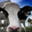
Label: cattle